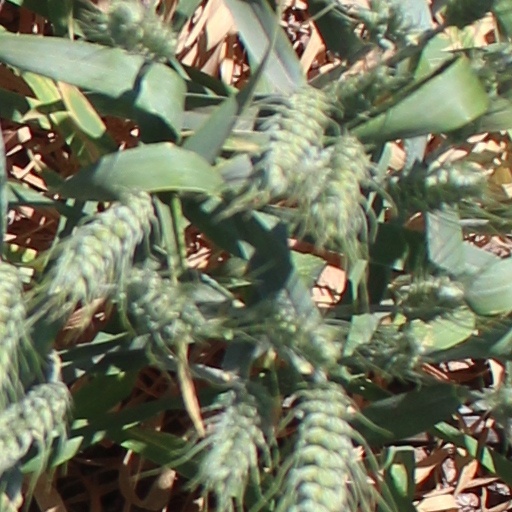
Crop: wheat